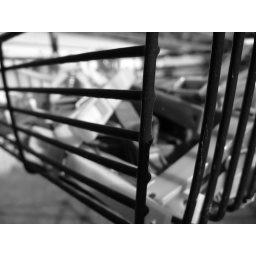
Odd close up of a peg basket in black &amp;amp; white